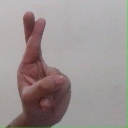
अक्षर: र